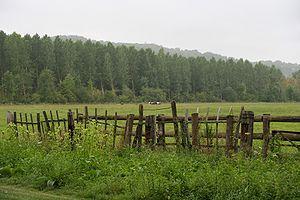
Pâturages dans la vallée de l'Epte à Amenucourt, Val-d'Oise, France
Amenucourt est une commune française située dans le département du Val-d'Oise en région Île-de-France. C'est une petite commune rurale de la vallée de l'Epte, membre du parc naturel régional du Vexin français, à une soixantaine de kilomètres à l'ouest de Paris.